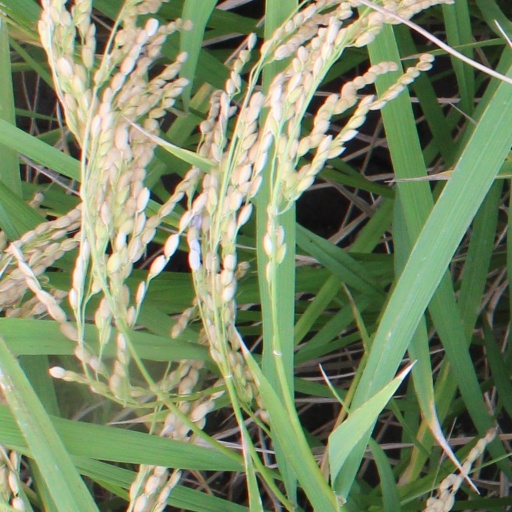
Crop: rice